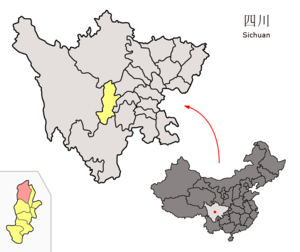
Le xian de Baoxing est un district administratif de la province du Sichuan en Chine. Il est placé sous la juridiction de la ville-préfecture de Ya'an.